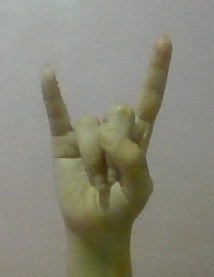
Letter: la